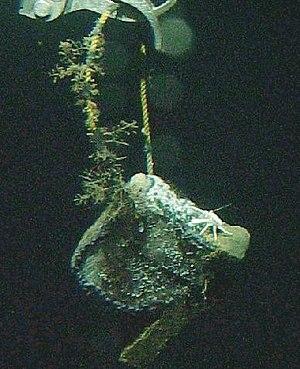
Les carcasses de baleines sont les cadavres de baleines qui s'échouent sur les littoraux, se décomposent en flottant à la surface de la mer, ou dans la plupart des cas coulent vers le plancher océanique. Dans ce dernier cas, c'est l’équivalent de 2 000 ans d’apport en carbone organique qui se concentre sur environ 50 m² de sédiments. Dans les années 1980, l'exploration sous-marine robotisée a pu confirmer que la décomposition de ces énormes charognes sur la plaine abyssale donne lieu à l'apparition d'écosystèmes pouvant durer une centaine d'années.